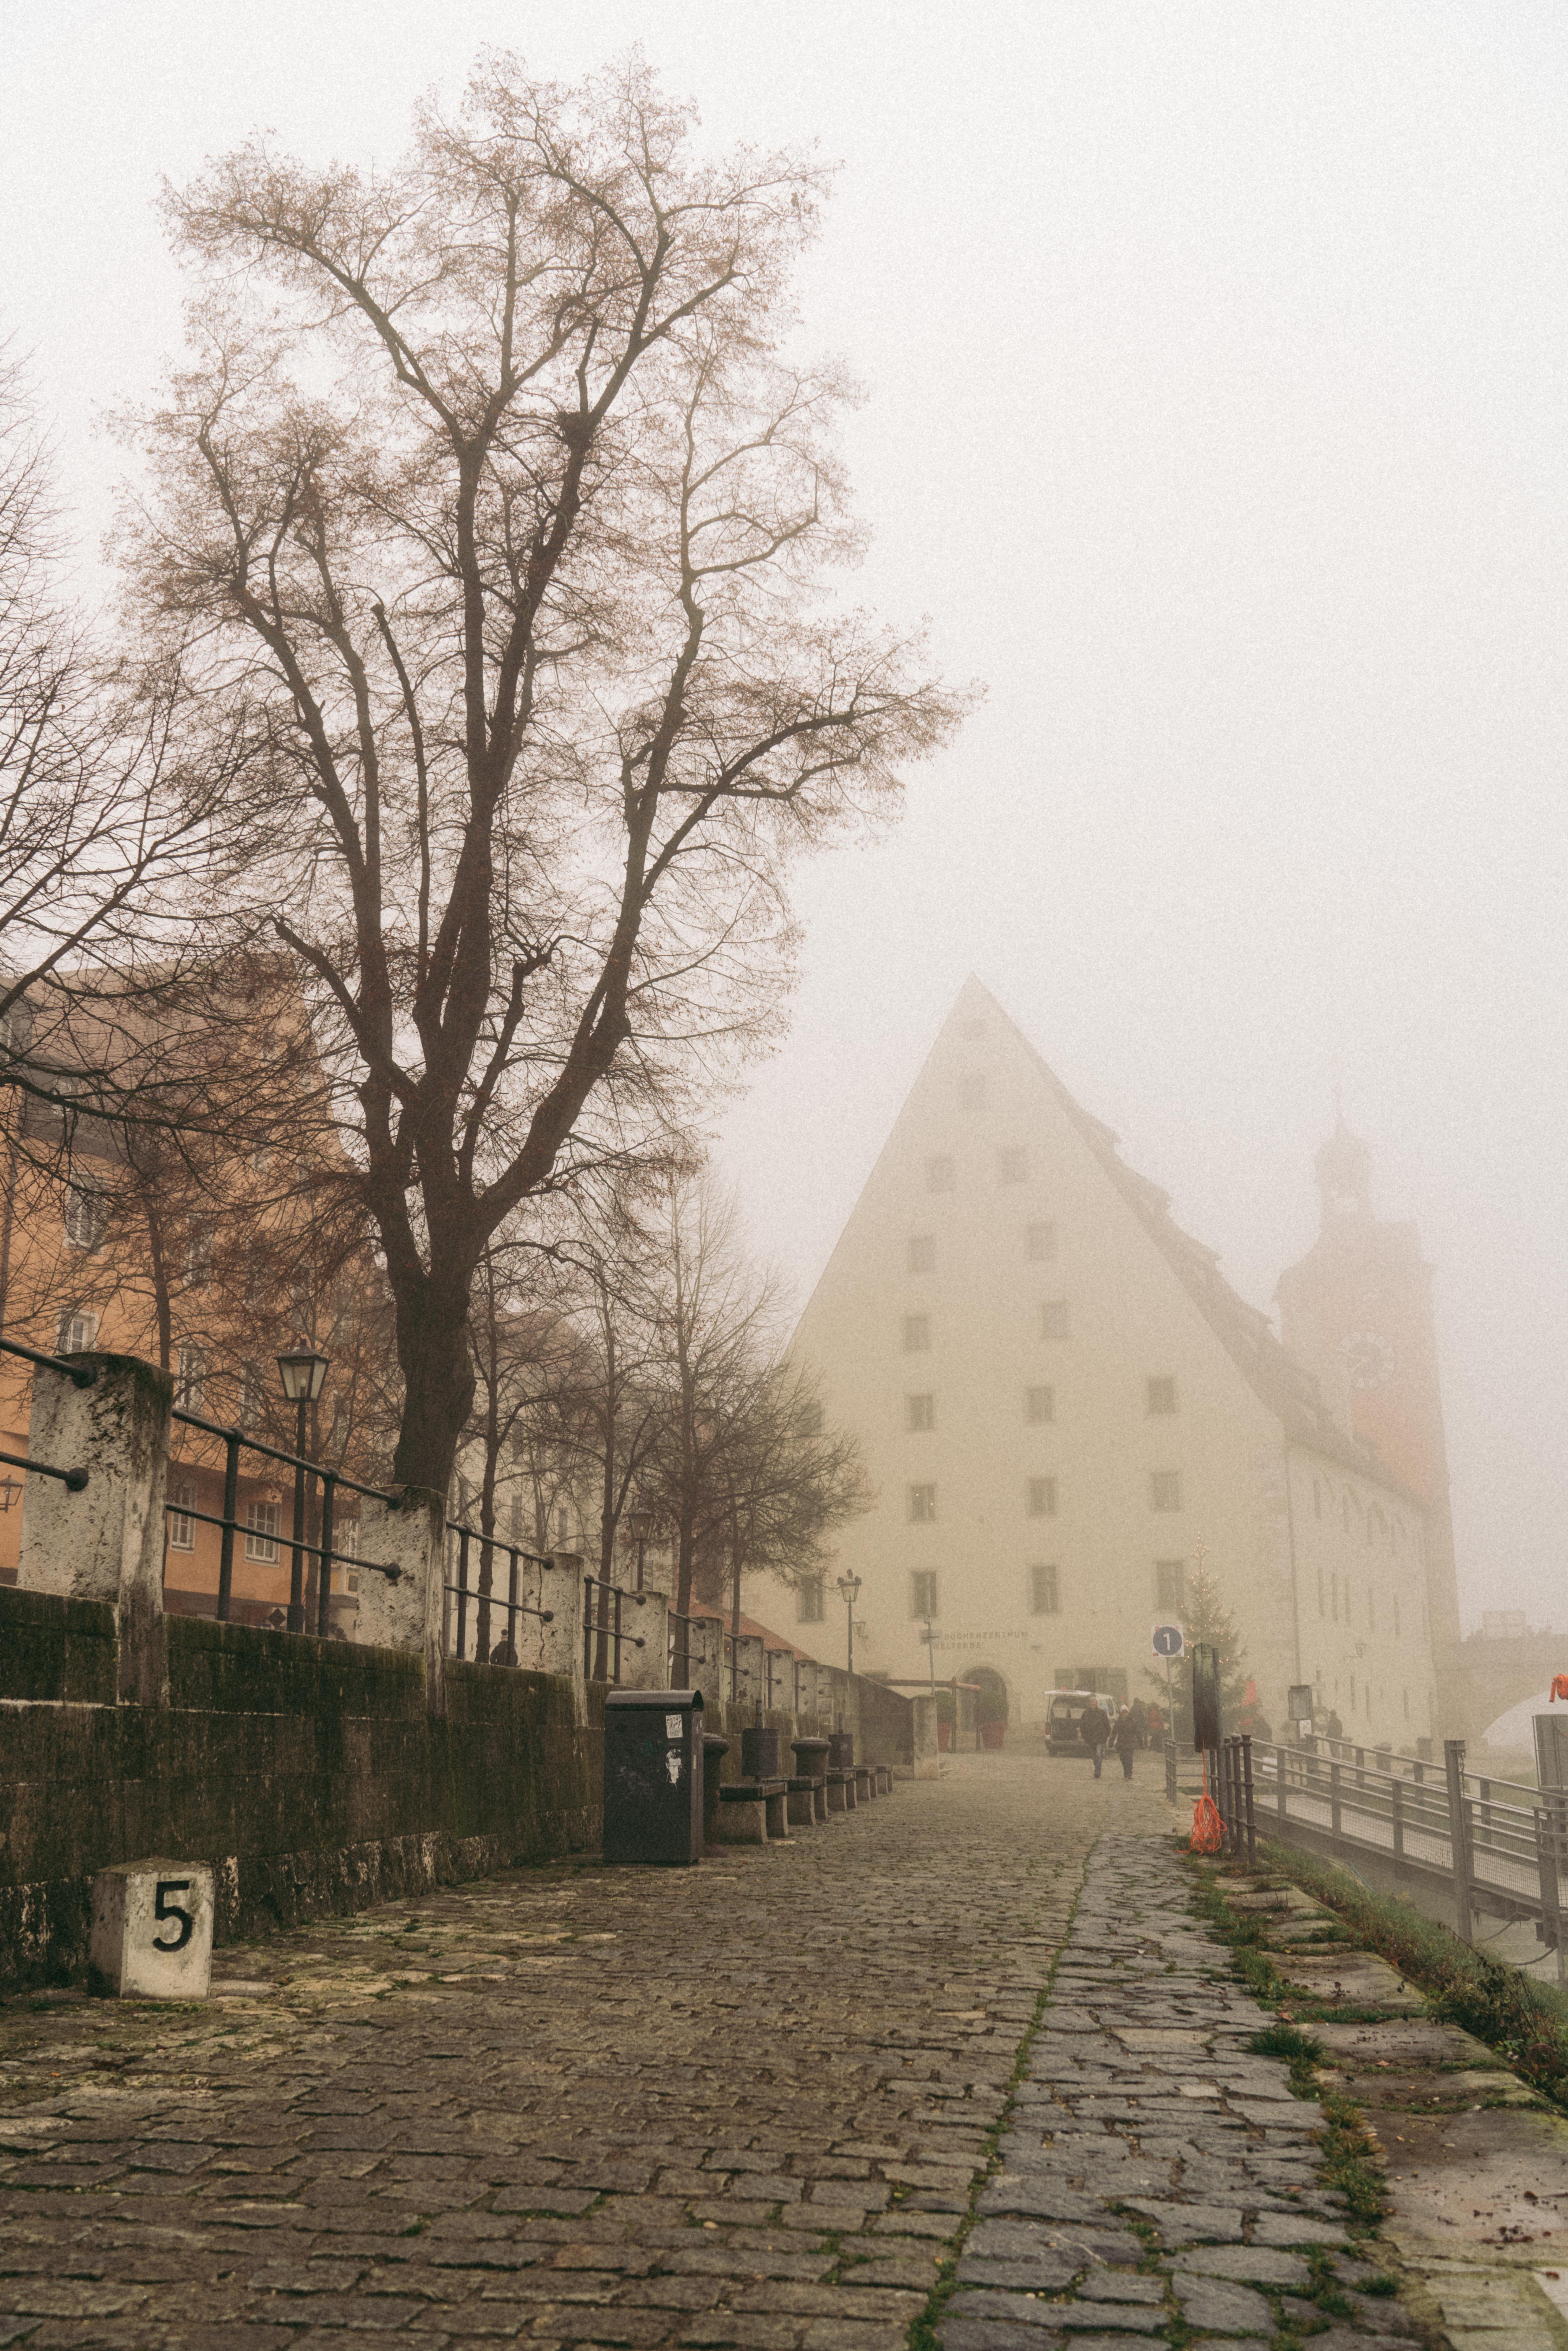
tree, snow, winter, fog, mist, street, house, morning, city, urban, foggy, europe, weather, haze, season, world, mysterious, 35mm, europa, germany, deutschland, sony, bayern, bavaria, heritage, unesco, zeiss, distagon, site, alpha, strase, geheimnisvoll, regensburg, 7rii, cultural, statt, ratisbonne, rural area, weltderbe, weltkuturerbe, nebeln, residential area, atmospheric phenomenon, woody plant